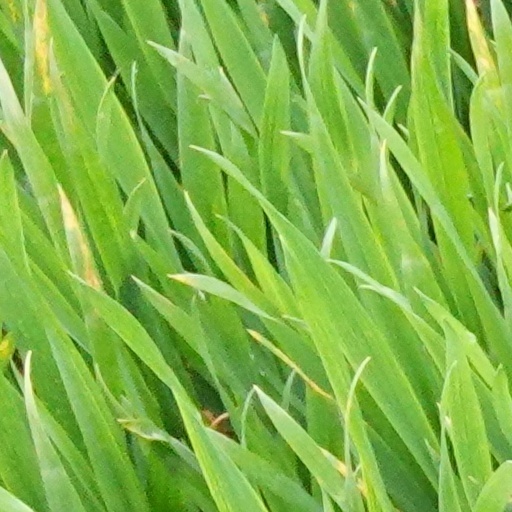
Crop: wheat